Godalming

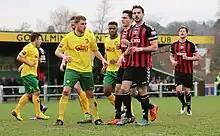
Godalming Town F.C. (green and yellow strip) take on Lewes F.C. at home in 2017

Late 19th century improvements in the local road network included the construction of Borough Road and Borough Bridge to link the newly opened Charterhouse School to the town centre. The Guildford and Godalming bypass (now the A3) was opened in July 1934. In the 1990s, Flambard Way was built to divert through traffic around the town centre. Its construction divided Queen Street in two and severed the connections from Mill Lane and Holloway Hill to the High Street.